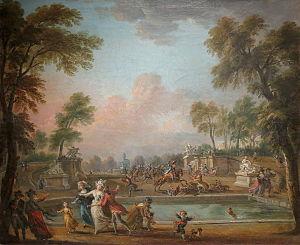
Les émeutes des 12 et 13 juillet 1789 font suite à la nouvelle du renvoi de Jacques Necker, qui se répand dans Paris.
Le régiment Royal-Allemand cavalerie est un régiment de cavalerie du Royaume de France créé en 1671.